History of the Jews in the Southern United States

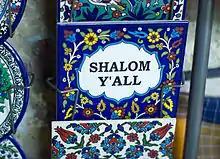
The fusion of Southern and Jewish culture can be seen in this unique phrase.

Due to the different "historical experiences and distinctive cultural patterns" that exist in the Southern United States, Southern Jews differ significantly from Jews living in the North. They experience a type of bicultural identity as a result of adopting many of the customs, practices, and values of Southern life. Southern accents influence Hebrew and Yiddish pronunciation and Southern cultural practices regarding gatherings and celebrations can be seen in Jewish events such as weddings, funerals, and Bar and Bat Mitzvahs. Additionally, Southern Jews make up a smaller proportion of their community's population than their Northern counterparts. Additionally, they have enjoyed more affluence than Northern Jews, who often belonged to the poor, working class. Southern Jews on the other hand were mostly businessmen or professional workers; "Virtually no Jews had blue collar jobs." They came to the region because they knew it would be a place in which they could prosper economically.